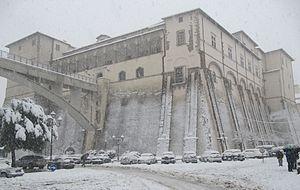
Genazzano est une commune italienne d'environ 5 850 habitants, située dans la ville métropolitaine de Rome Capitale, dans la région Latium, en Italie centrale.